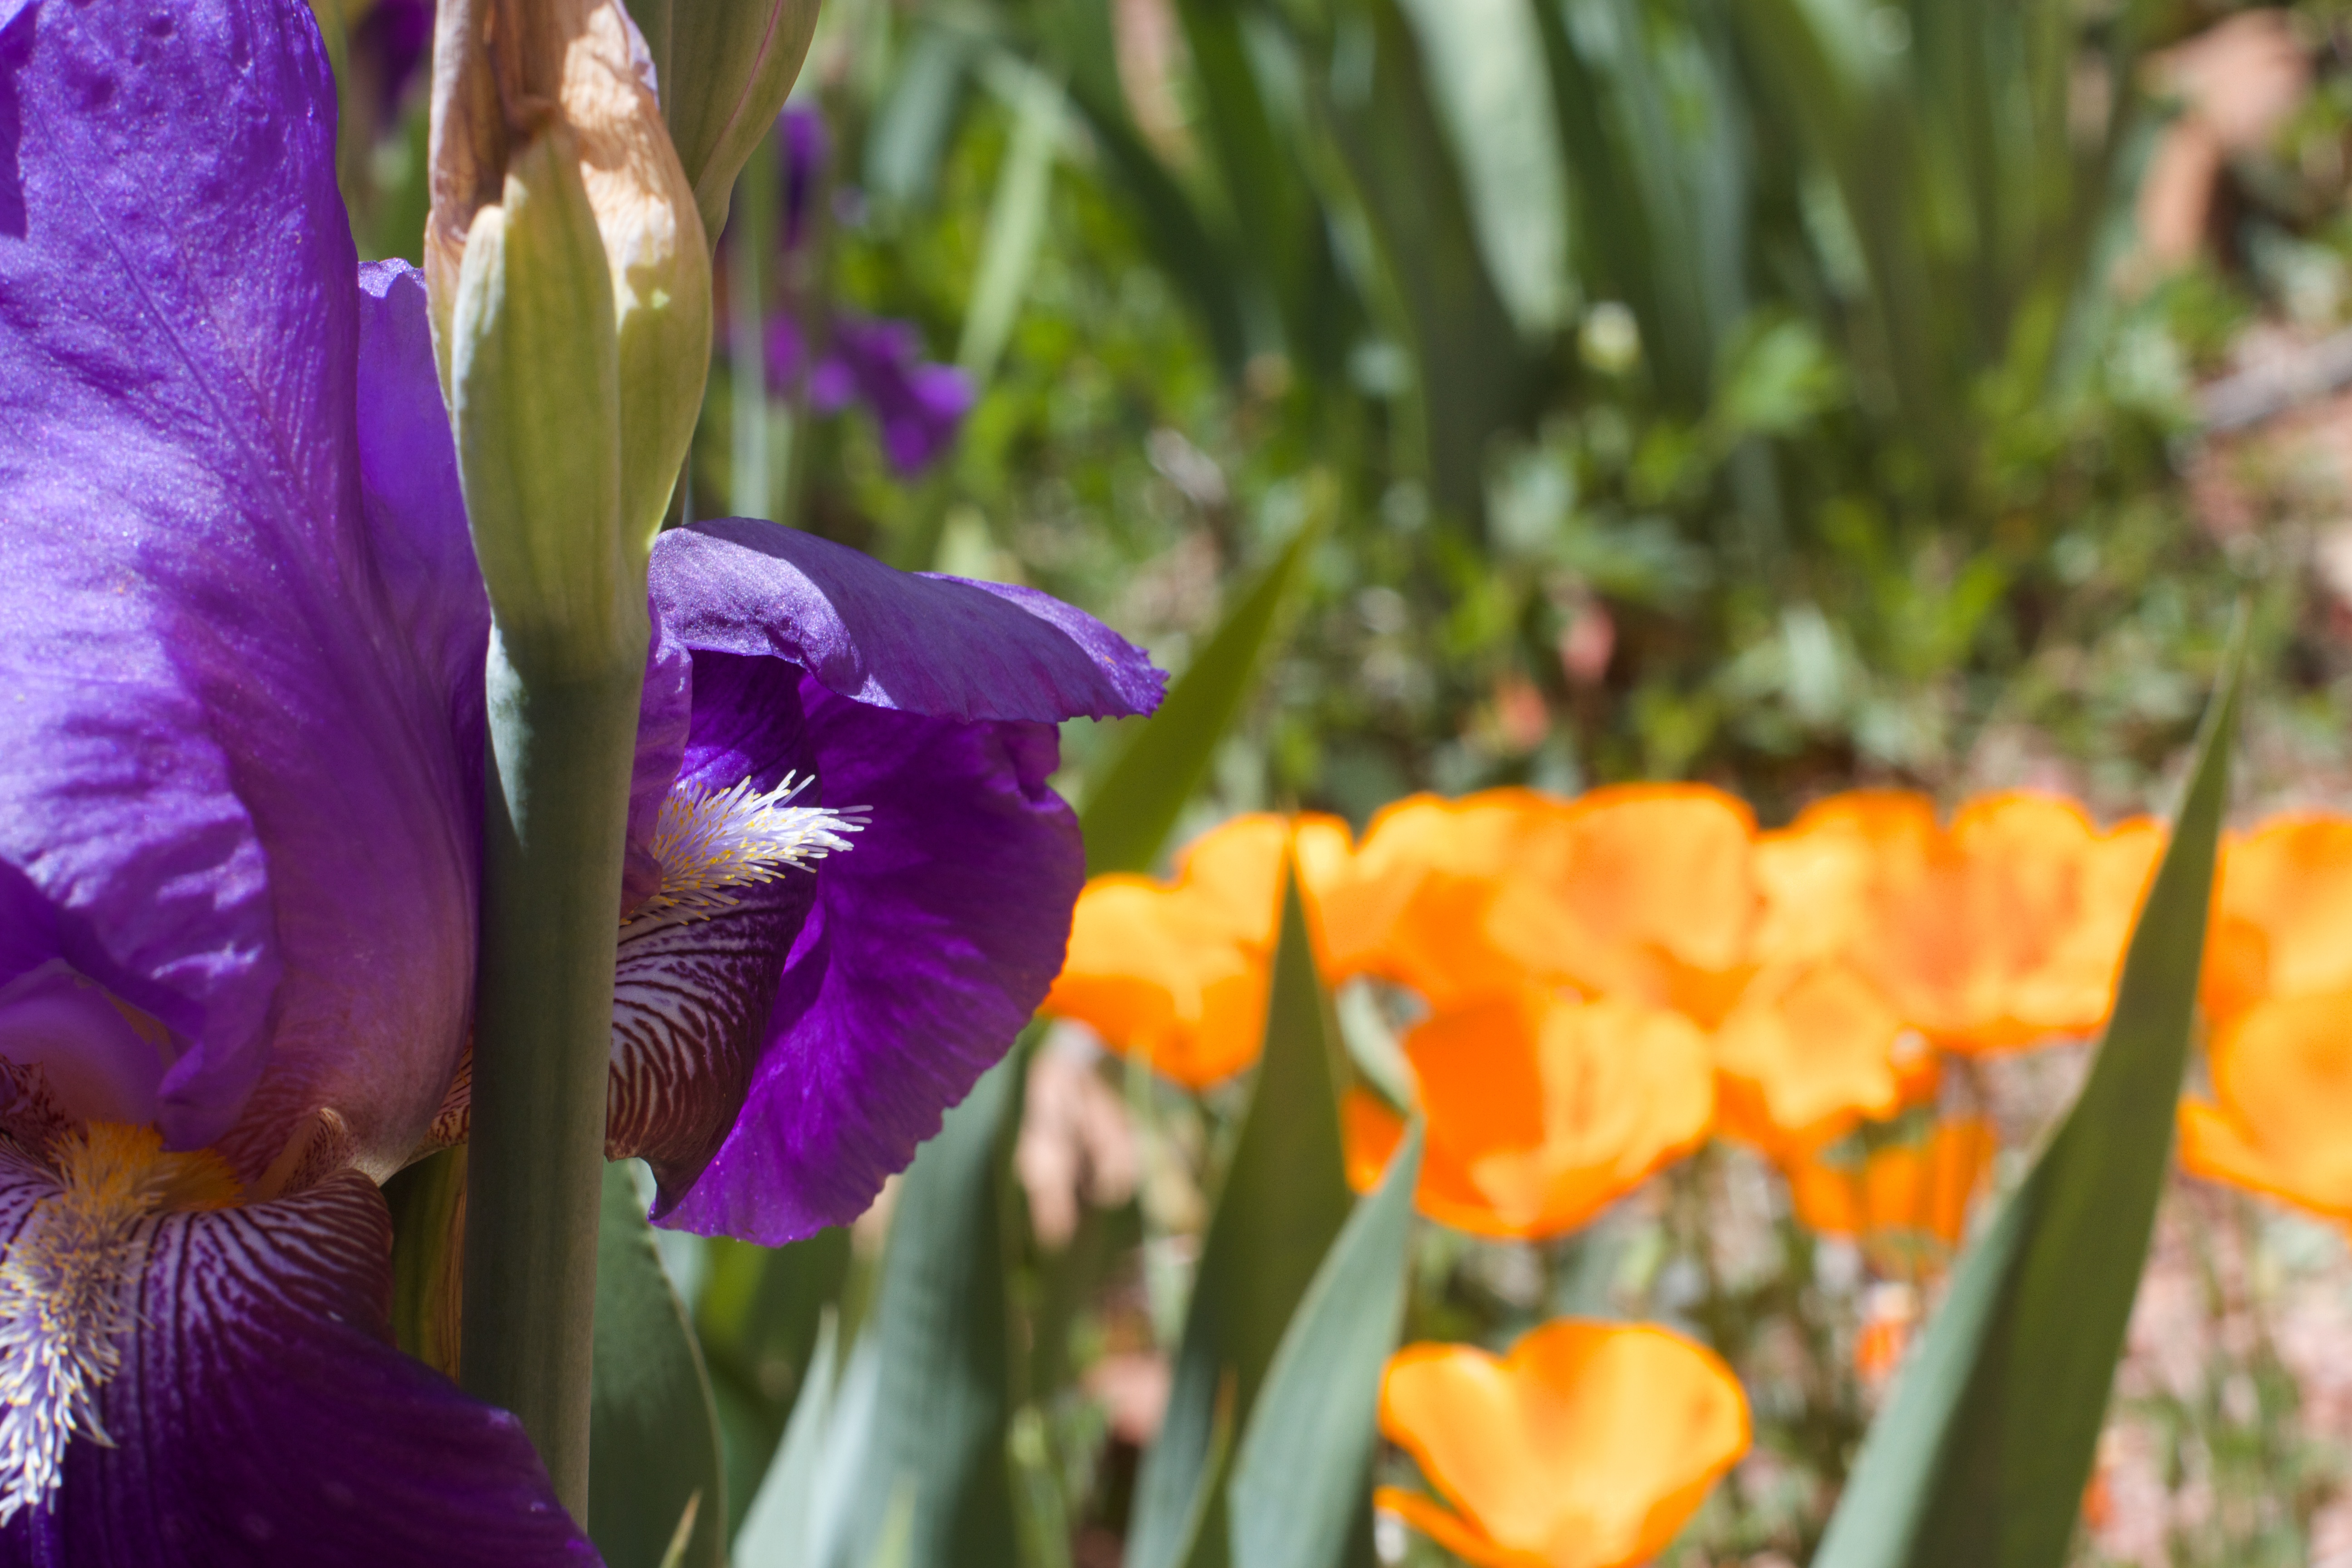
flower, plant, flora, botany, land plant, flowering plant, iris family, petal, iris, eye, crocus, macro photography